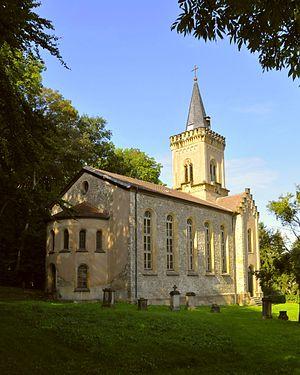
Gierstädt est une commune allemande de l'arrondissement de Gotha en Thuringe, qui fait partie de la communauté d'administration Fahner Höhe.